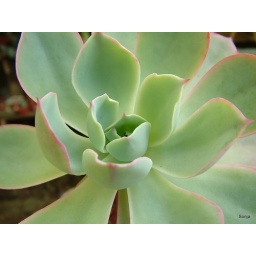
E. symphony in blue &amp;amp; pink